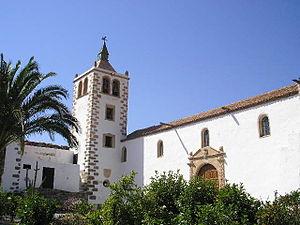
Betancuria est une commune de la communauté autonome des Îles Canaries en Espagne. Elle est située à l'ouest de l'île de Fuerteventura dans la province de Las Palmas. Dans la petite ville de Vega de Río Palmas se trouve l'ermitage de la Virgen de la Peña, patronne de Fuerteventura. Sa fête est célébrée le troisième samedi de septembre.